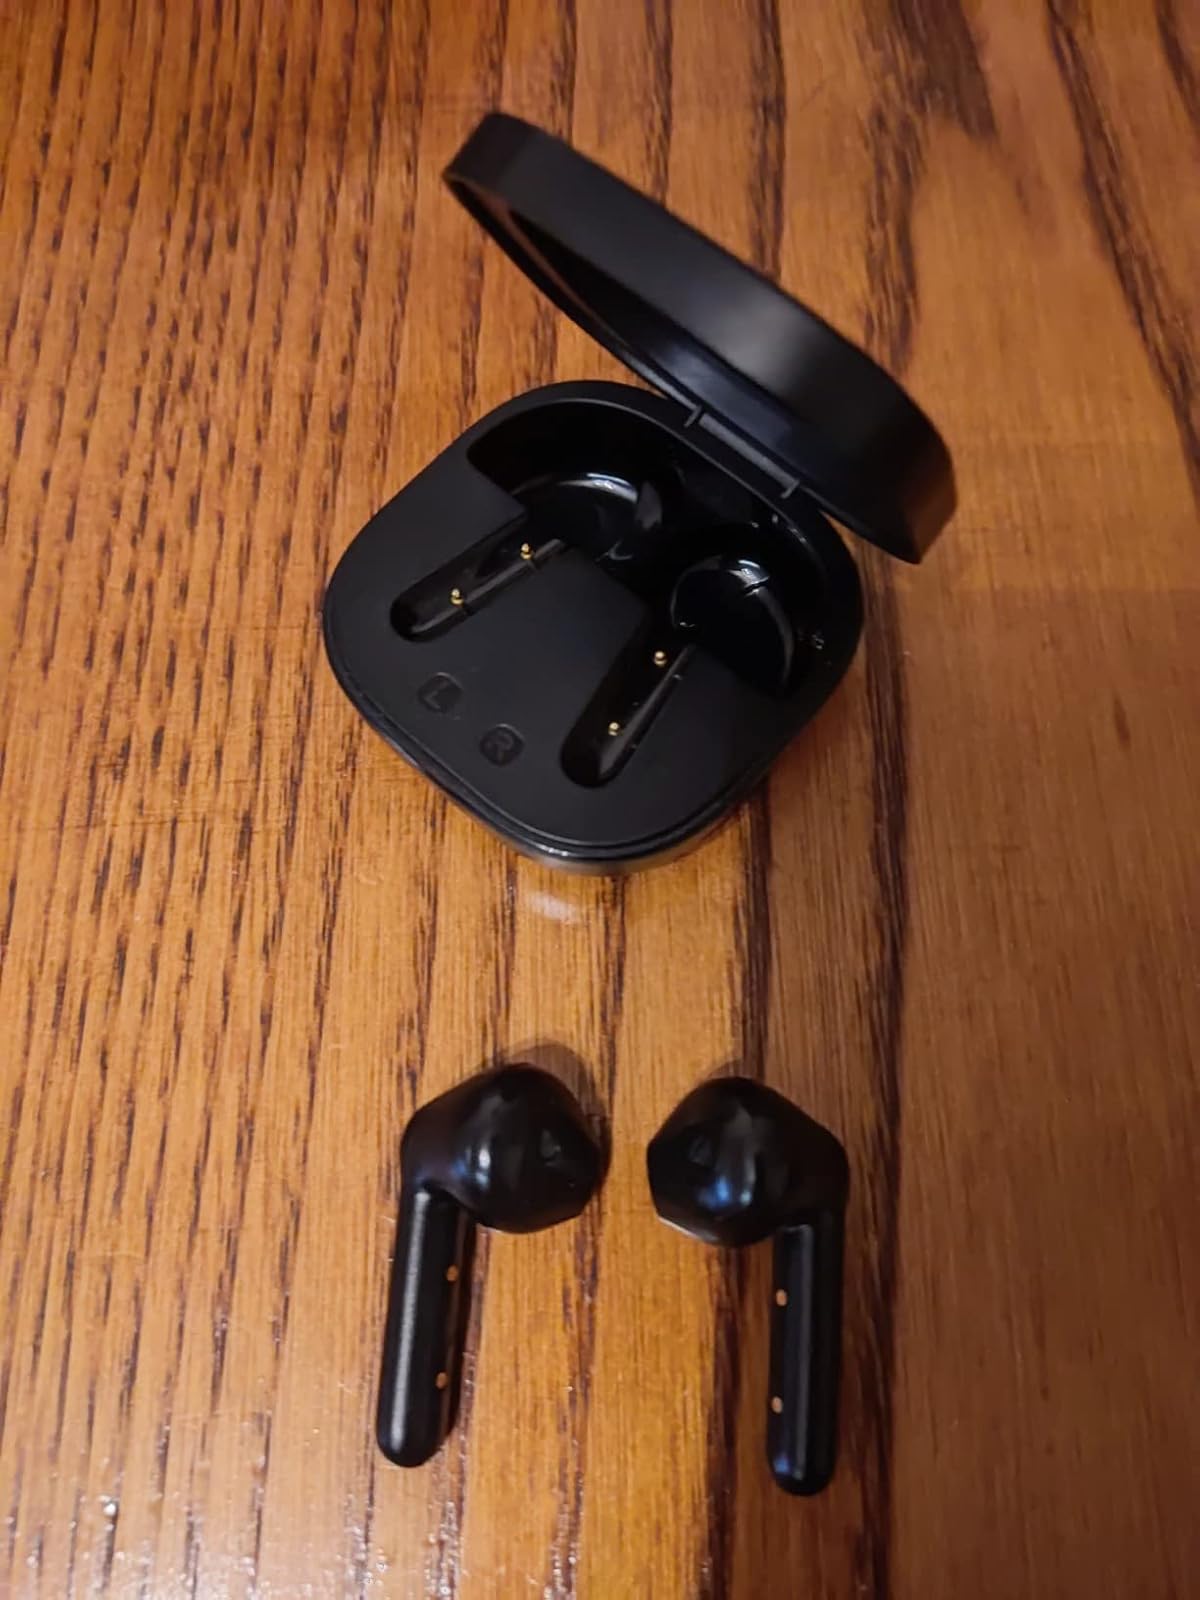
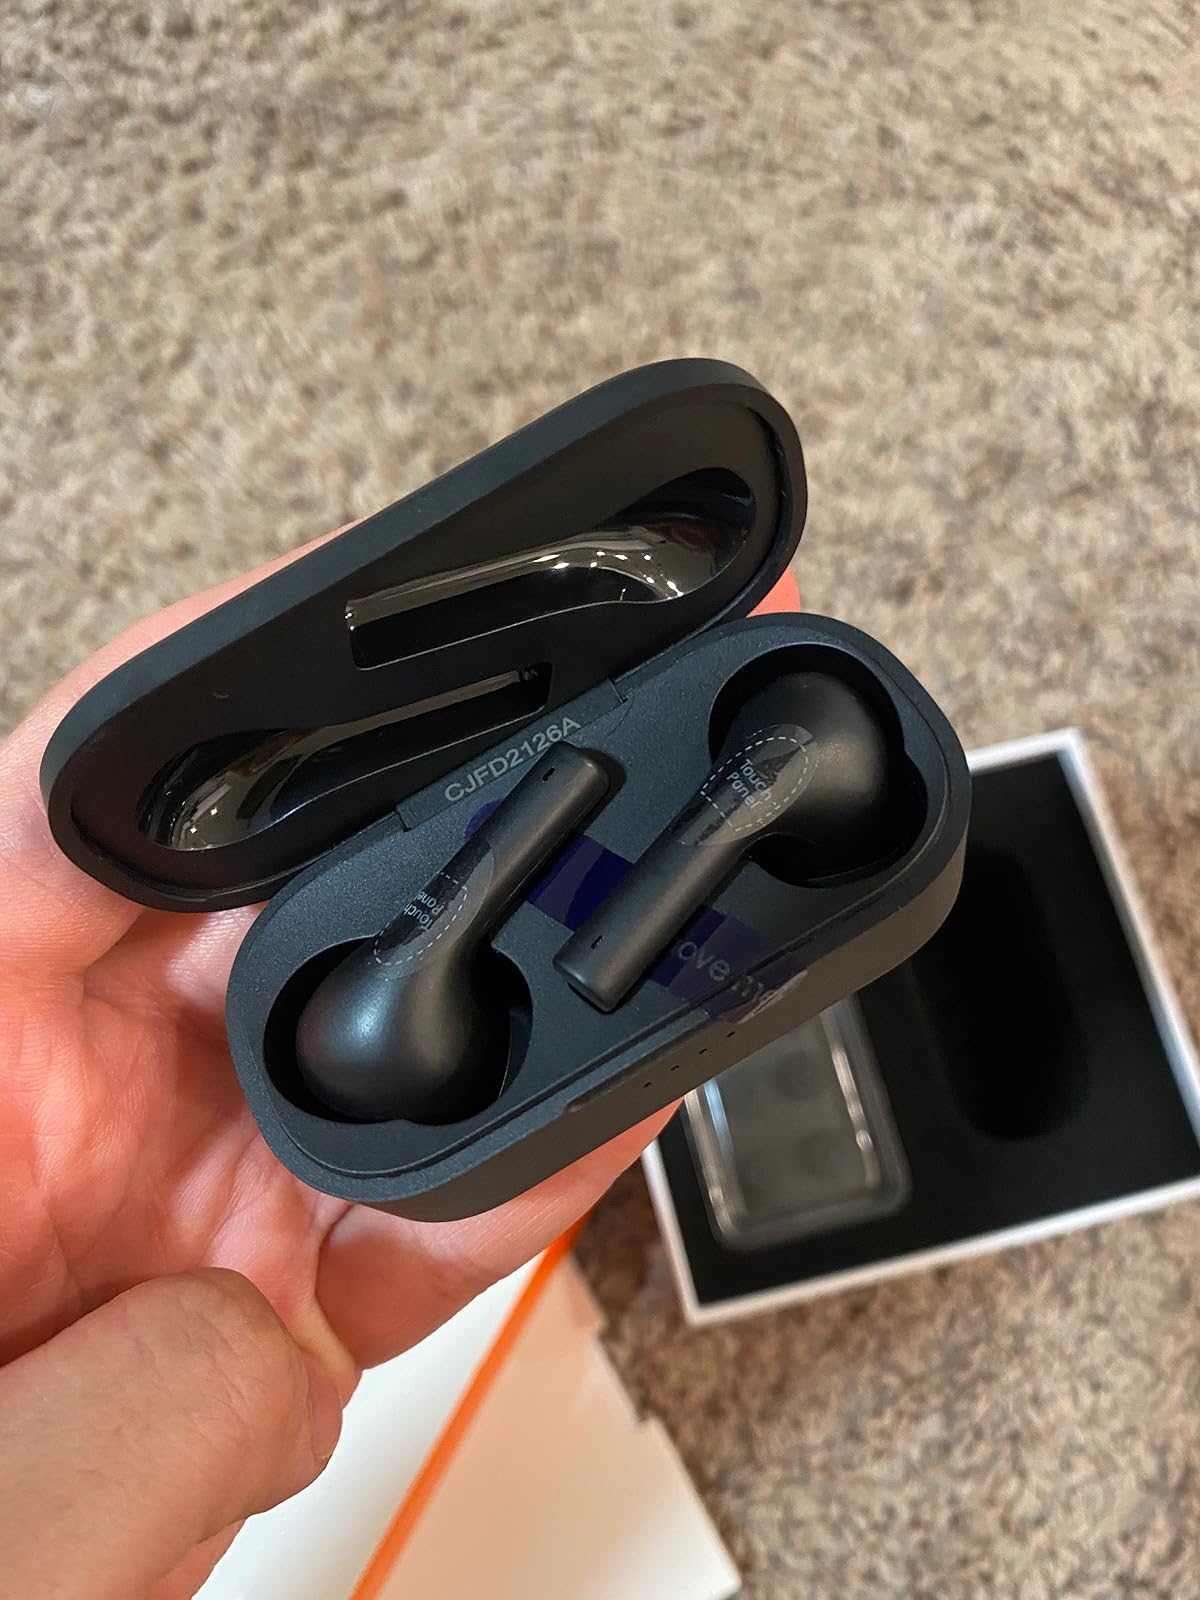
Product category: earbuds
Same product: no